Mary Elizabeth MacCallum Scott

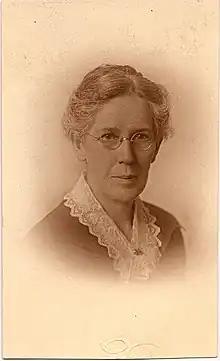
Maccallum Scott in 1910

Mary Elizabeth MacCallum Scott ( – 27 August 1941) was a Canadian physician and Christian medical missionary who spent twenty years in Ceylon (now Sri Lanka). She was the first female doctor to serve in Jaffna, Ceylon. Scott started the first nursing school in Ceylon at Manipay and her training of women nurses was considered by historians to be “revolutionary” at the time.